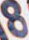
Number: 8